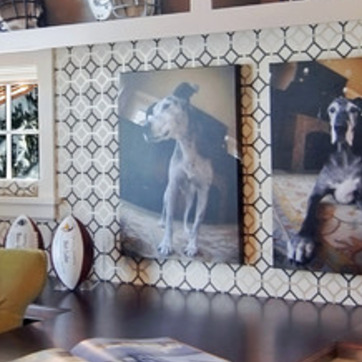
Material: paper